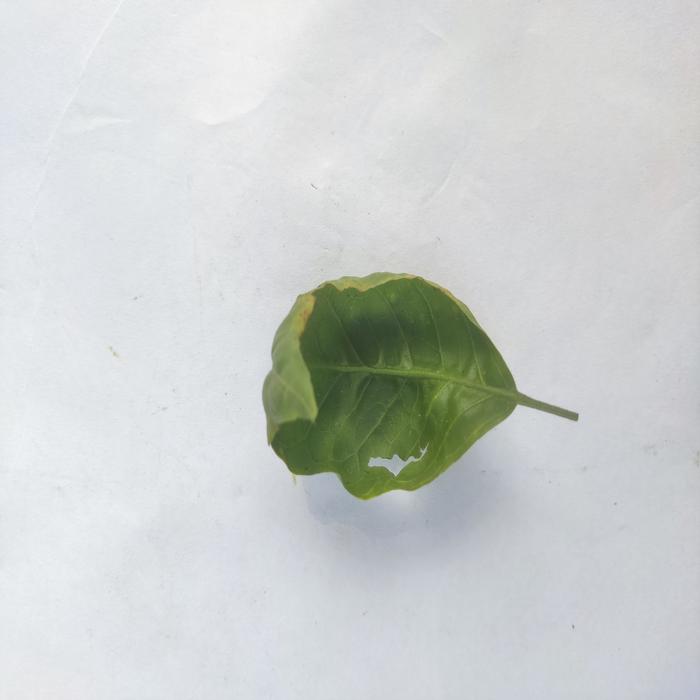
Crop: Aegle Marmelos
Leaf condition: Leaf_Curl